Industrial and production engineering

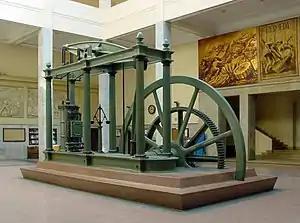
Watt's steam engine (Technical University of Madrid)

Adam Smith's concepts of division of labour and the "invisible hand" of capitalism introduced in his treatise "The Wealth of Nations" motivated many of the technological innovators of the Industrial Revolution to establish and implement factory systems. The efforts of James Watt and Matthew Boulton led to the first integrated machine manufacturing facility in the world, including the implementation of concepts such as cost control systems to reduce waste and increase productivity and the institution of skills training for craftsmen.